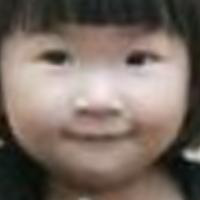
Age group: age 01-10